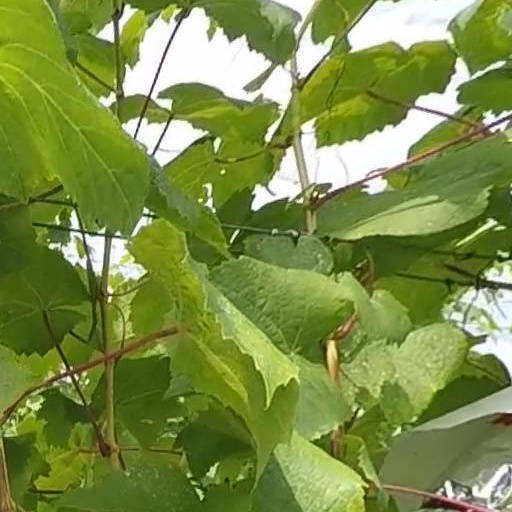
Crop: grape